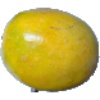
Label: maracuja